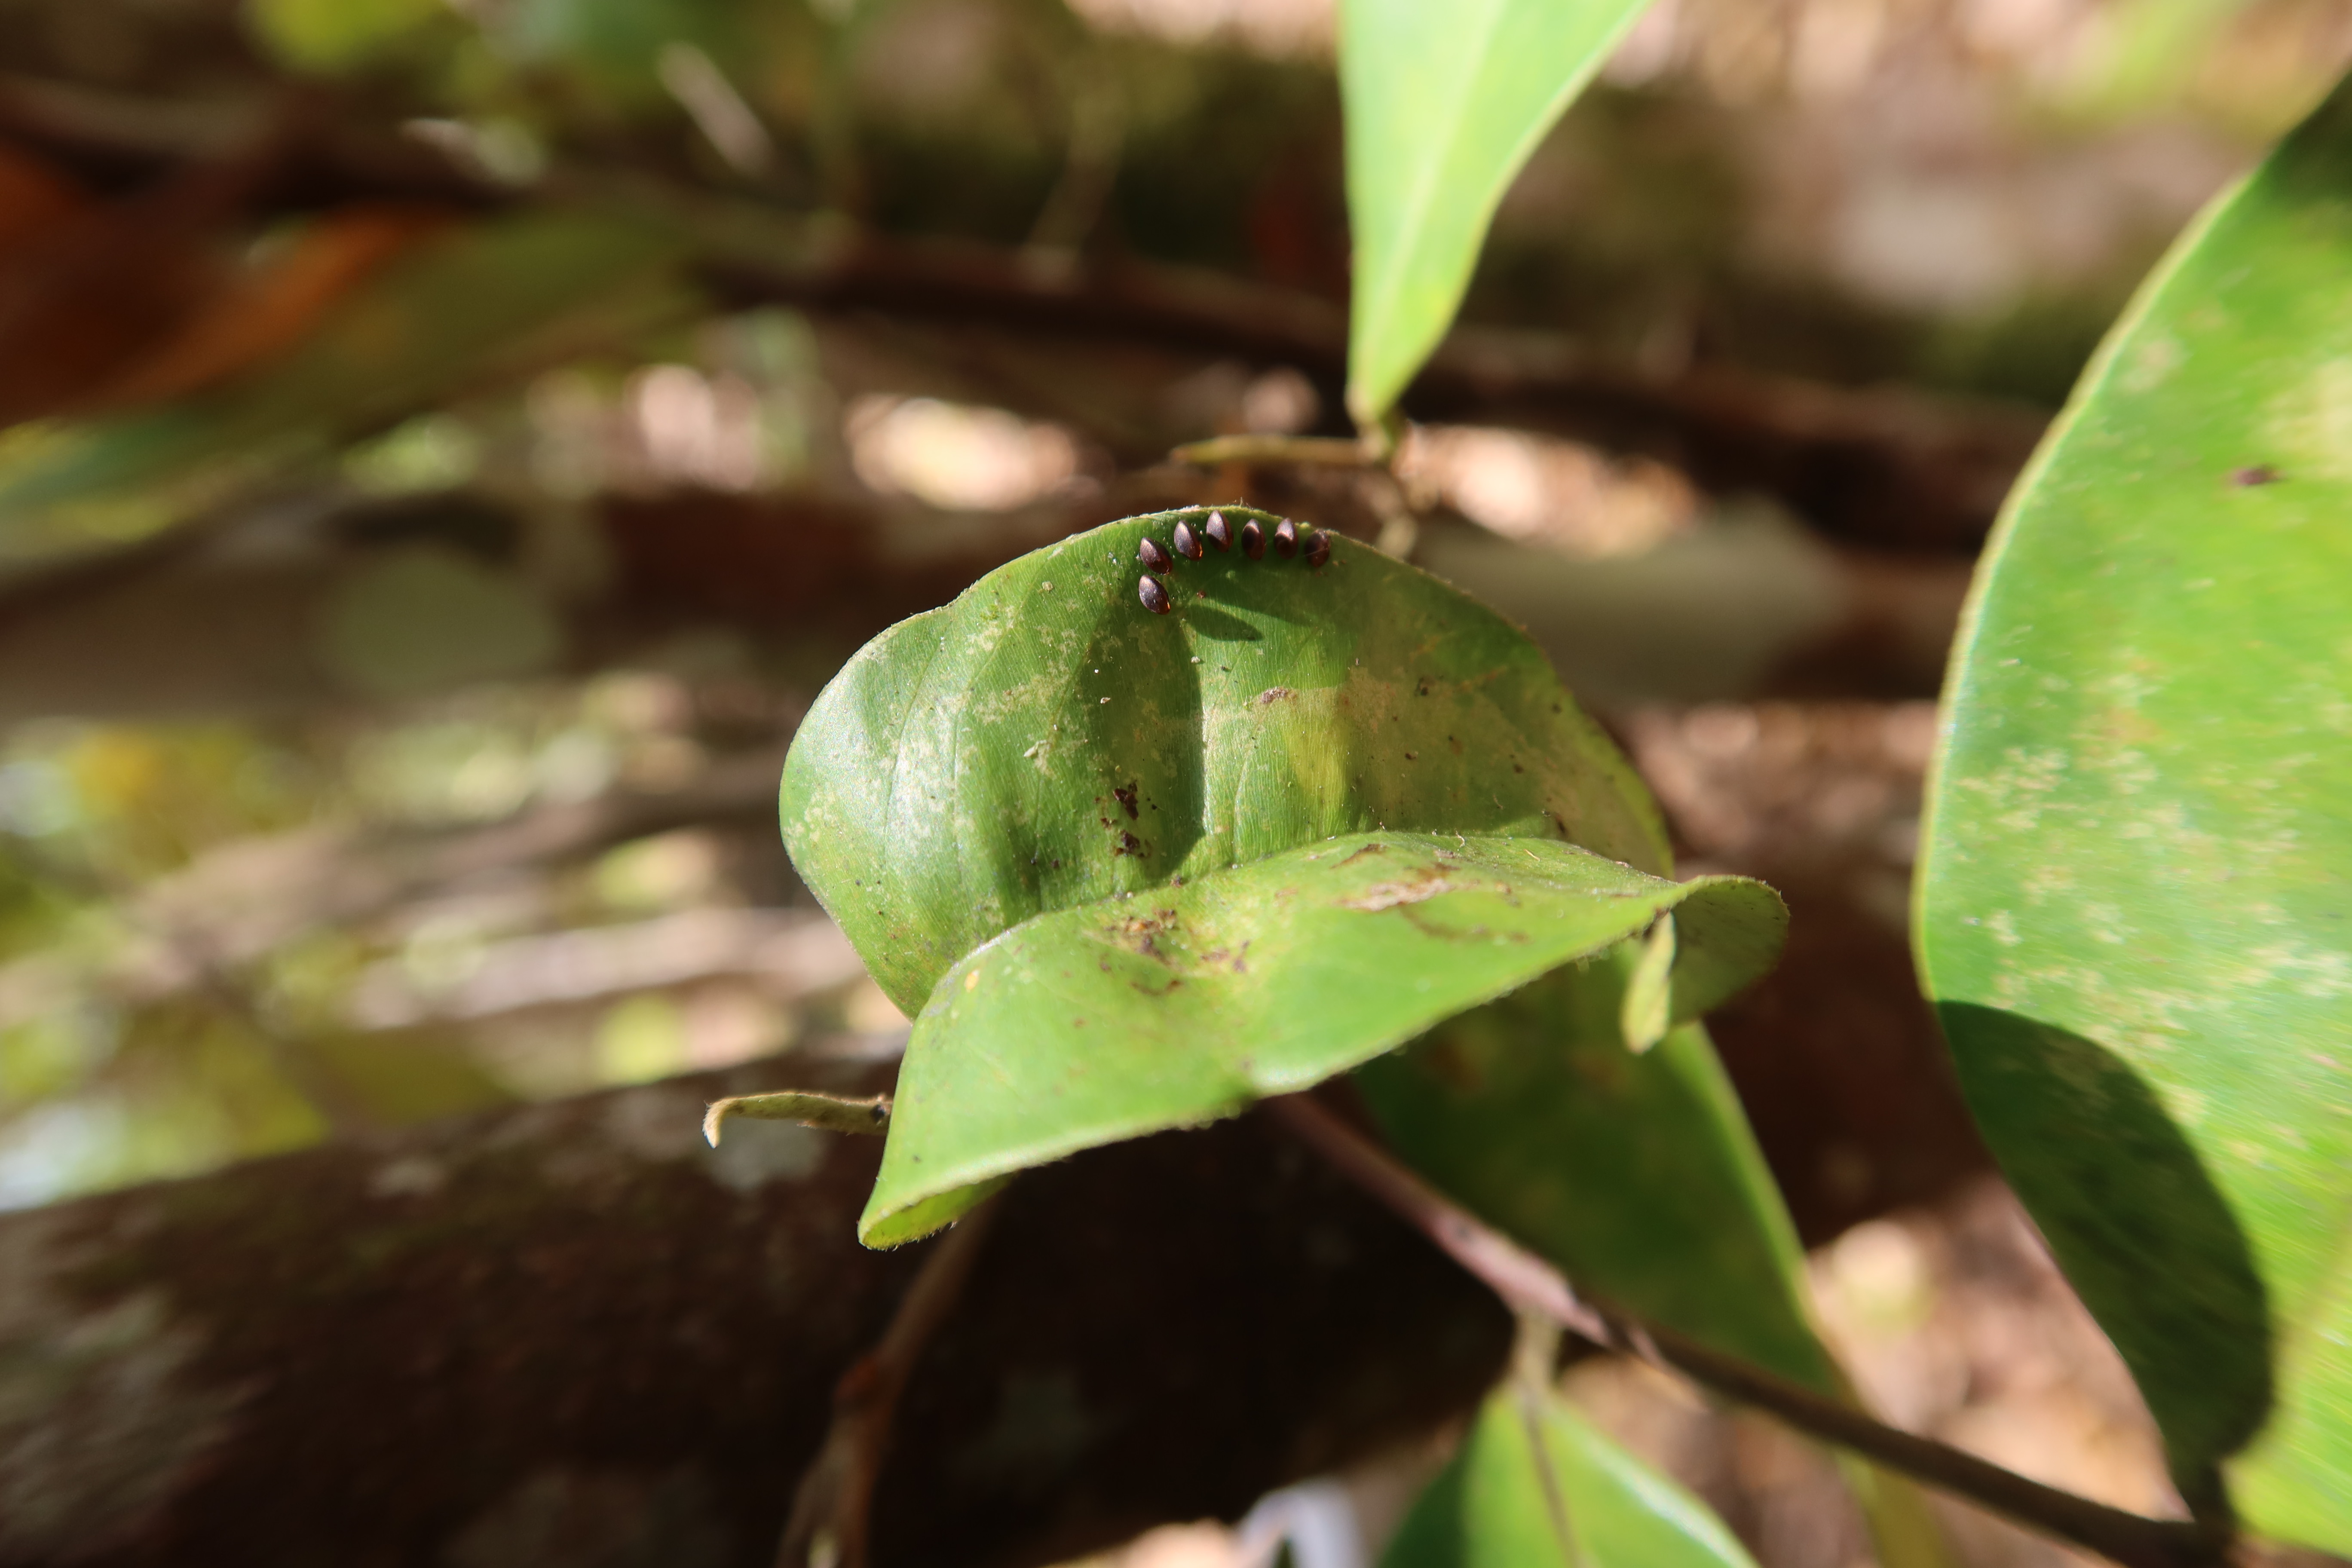
Label: Brown spots